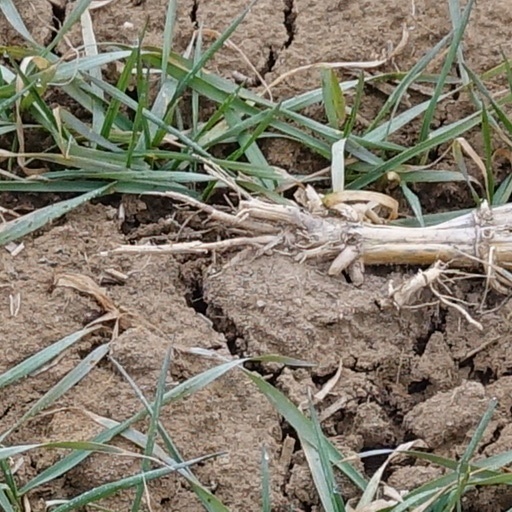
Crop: wheat